Pontiac GTO

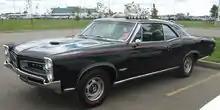
1966 Pontiac GTO hardtop coupe

The GTO became a separate Pontiac model (model number 242) in 1966, instead of being an "option package" on the Tempest LeMans. The entire GM "A" body intermediate line was restyled that year, gaining more curvaceous styling with kicked-up rear fender lines for a "Coke-bottle" look, and a slightly "tunneled" backlight. The tail light featured a louvered cover, only seen on the GTO. Overall length grew only fractionally, to , still on a wheelbase, while width expanded to . The rear track increased by one inch (2.5 cm). Overall weight remained about the same. The GTO was available as a pillared coupe, a hardtop (without B-pillars), and a convertible. An automotive industry first was a plastic front grille that replaced the pot metal and aluminum versions used in earlier years. New Strato bucket seats were introduced with higher and thinner seat backs and contoured cushions for added comfort and adjustable headrests were introduced as a new option. The instrument panel was redesigned and more integrated than in previous years with the ignition switch moved from the far left of the dash to the right of the steering wheel. Four pod instruments continued, and the GTO's dash was highlighted by walnut veneer trim.